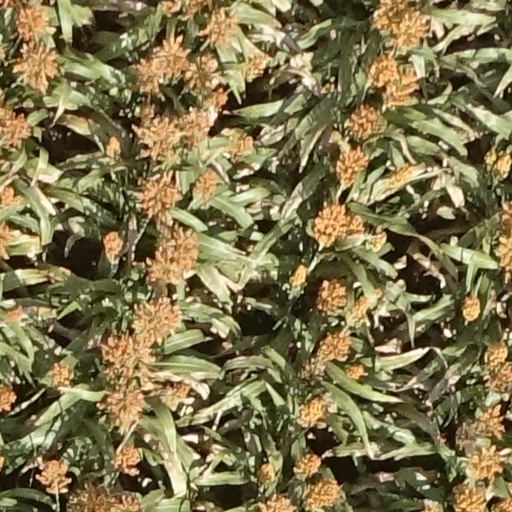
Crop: sorghum